A Bottle of Jean Nate

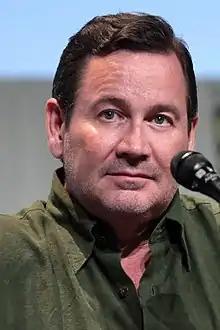
The episode was directed by David Nutter.

The episode was written by supervising producer Nancy M. Pimental, and directed by David Nutter. It was Pimental's fifth writing credit, and Nutter's second directing credit.